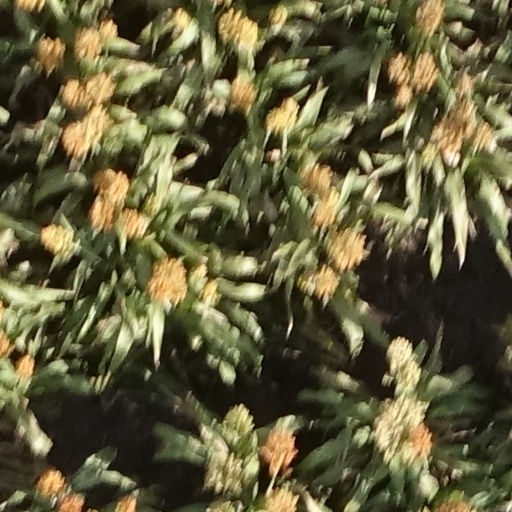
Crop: sorghum